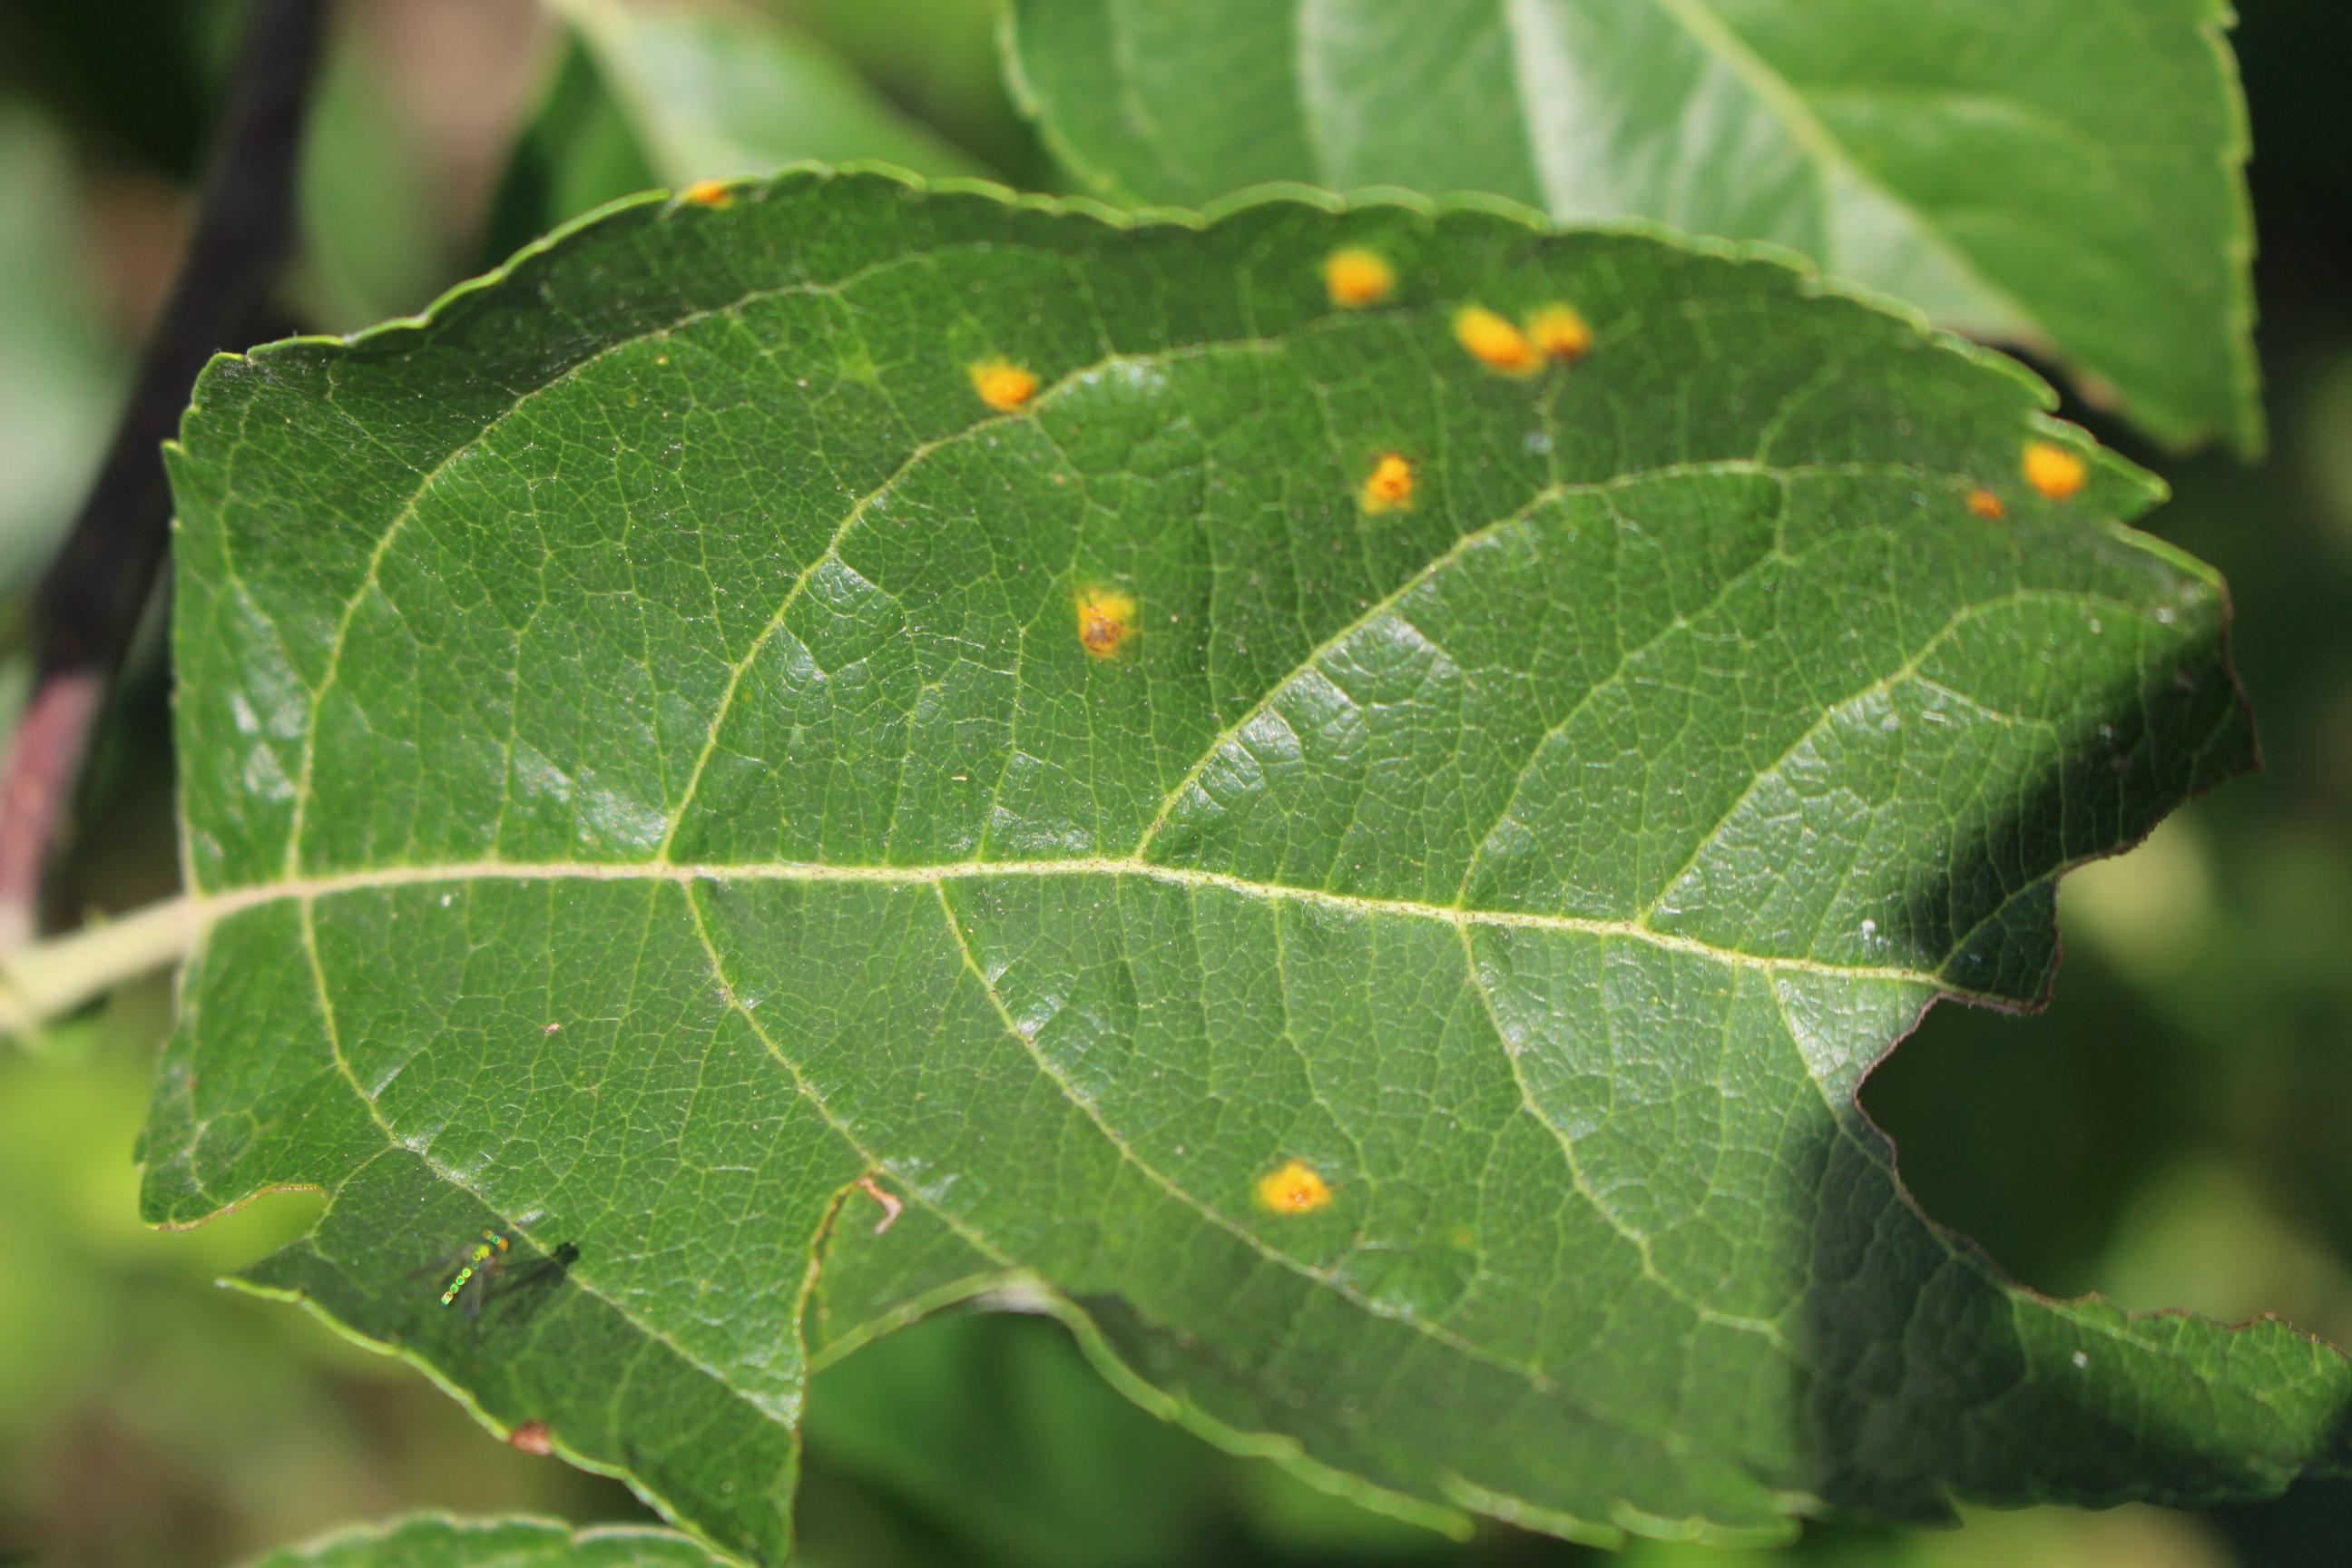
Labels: rust